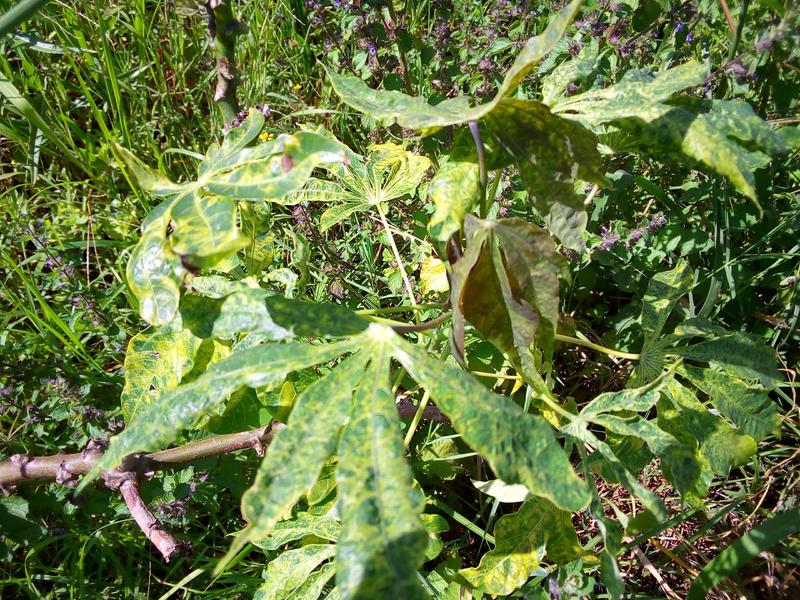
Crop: cassava
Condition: mosaic_disease